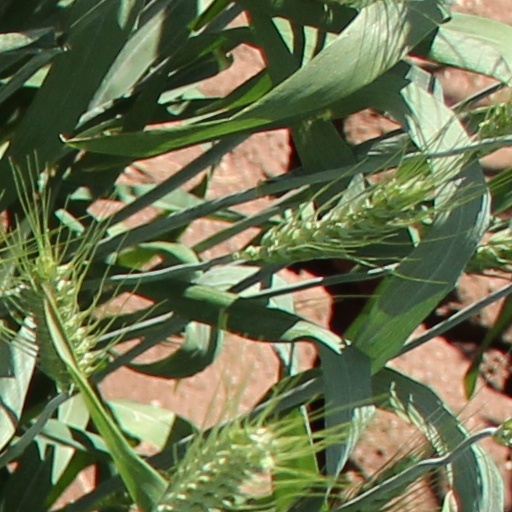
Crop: wheat